Tribe of Judah

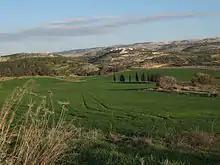
The Valley of Elah, near Adullam, in the territorial boundary of Judah

According to the account in the Book of Joshua, following a partial conquest of Canaan by the Israelite tribes (the Jebusites still held Jerusalem), Joshua allocated the land among the twelve tribes. Judah's portion is described in Joshua 15 as encompassing all the Southern Land of Israel, specially the Negev, the Wilderness of Zin and Jerusalem. However, the consensus of modern scholars is that this conquest never occurred. Other scholars point to extra-biblical references to Israel and Canaan as evidence for the potential historicity of the conquest.